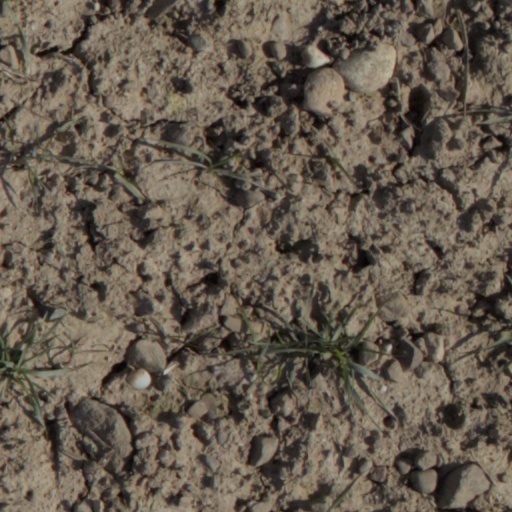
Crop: wheat